Peter Ludwigs

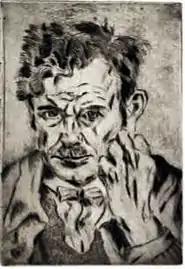
Self-portrait (1927)

Peter Ludwigs (16 February 1888, Aachen – 3 July 1943, Düsseldorf) was a German sculptor and Expressionist painter. He is primarily known for his later, Anti-fascist paintings.